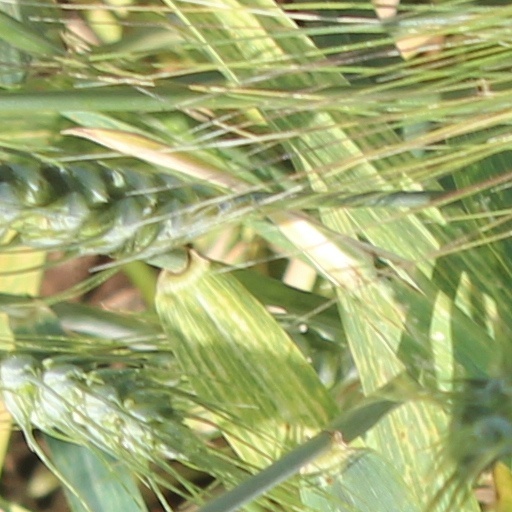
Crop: wheat